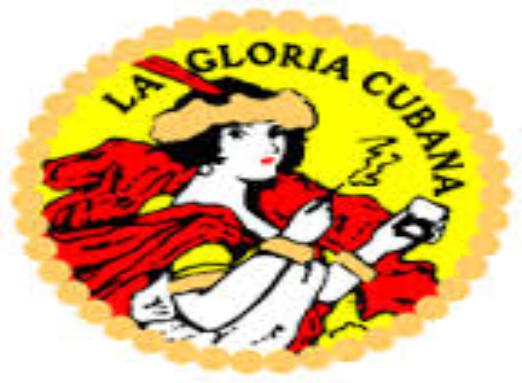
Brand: La Gloria Cubana
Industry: Necessities